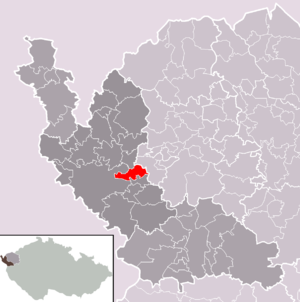
Odrava est une commune du district de Cheb, dans la région de Karlovy Vary, en République tchèque. Sa population s'élevait à 256 habitants en 2018.